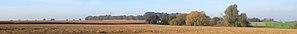
Croix-lez-Rouveroy